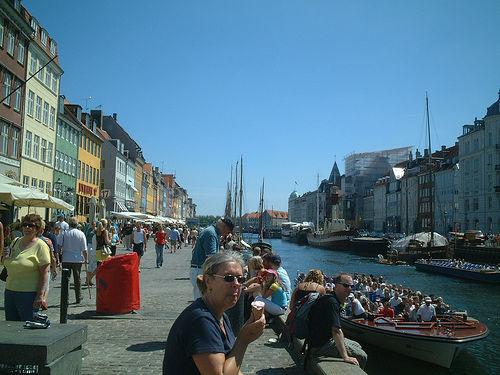
Weather: sun or clear